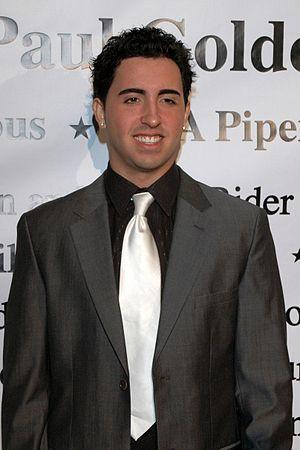
"Colby O'Donis est un auteur-compositeur-interprète et producteur américain d'origine porto-ricaine. Il est connu pour avoir chanté Just Dance avec Lady GaGa; What You Got & Beautiful avec Akon. Présenté par ce dernier comme étant ""l'arme secrète"" de son label Konvict Muzik, Colby O'Donis sort en 2008 son premier album ""Colby O"".